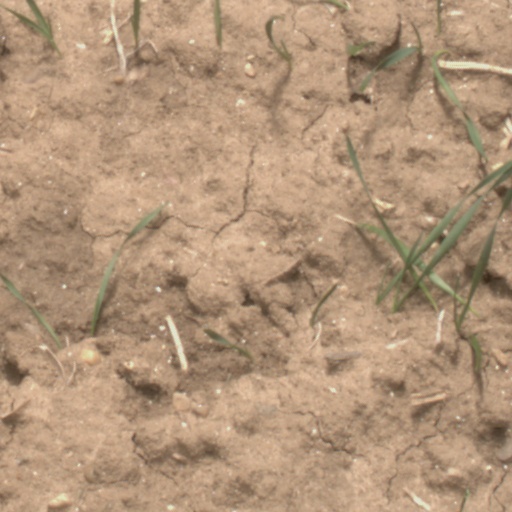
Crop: wheat